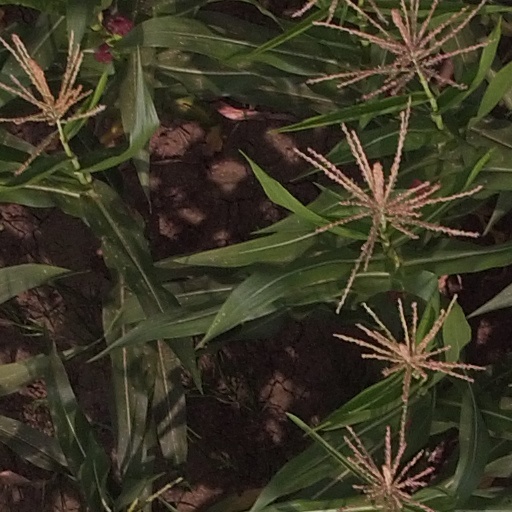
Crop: maize; corn